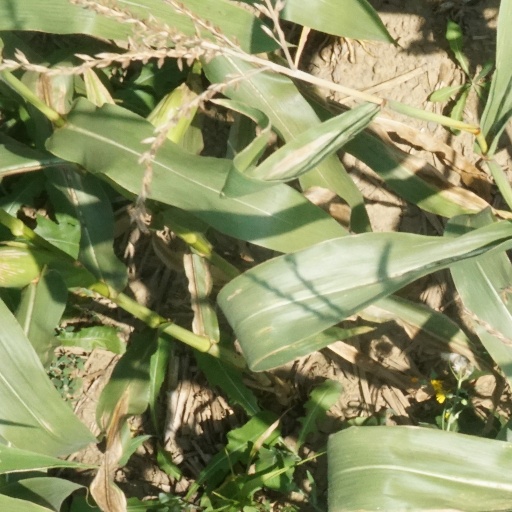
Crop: maize; corn